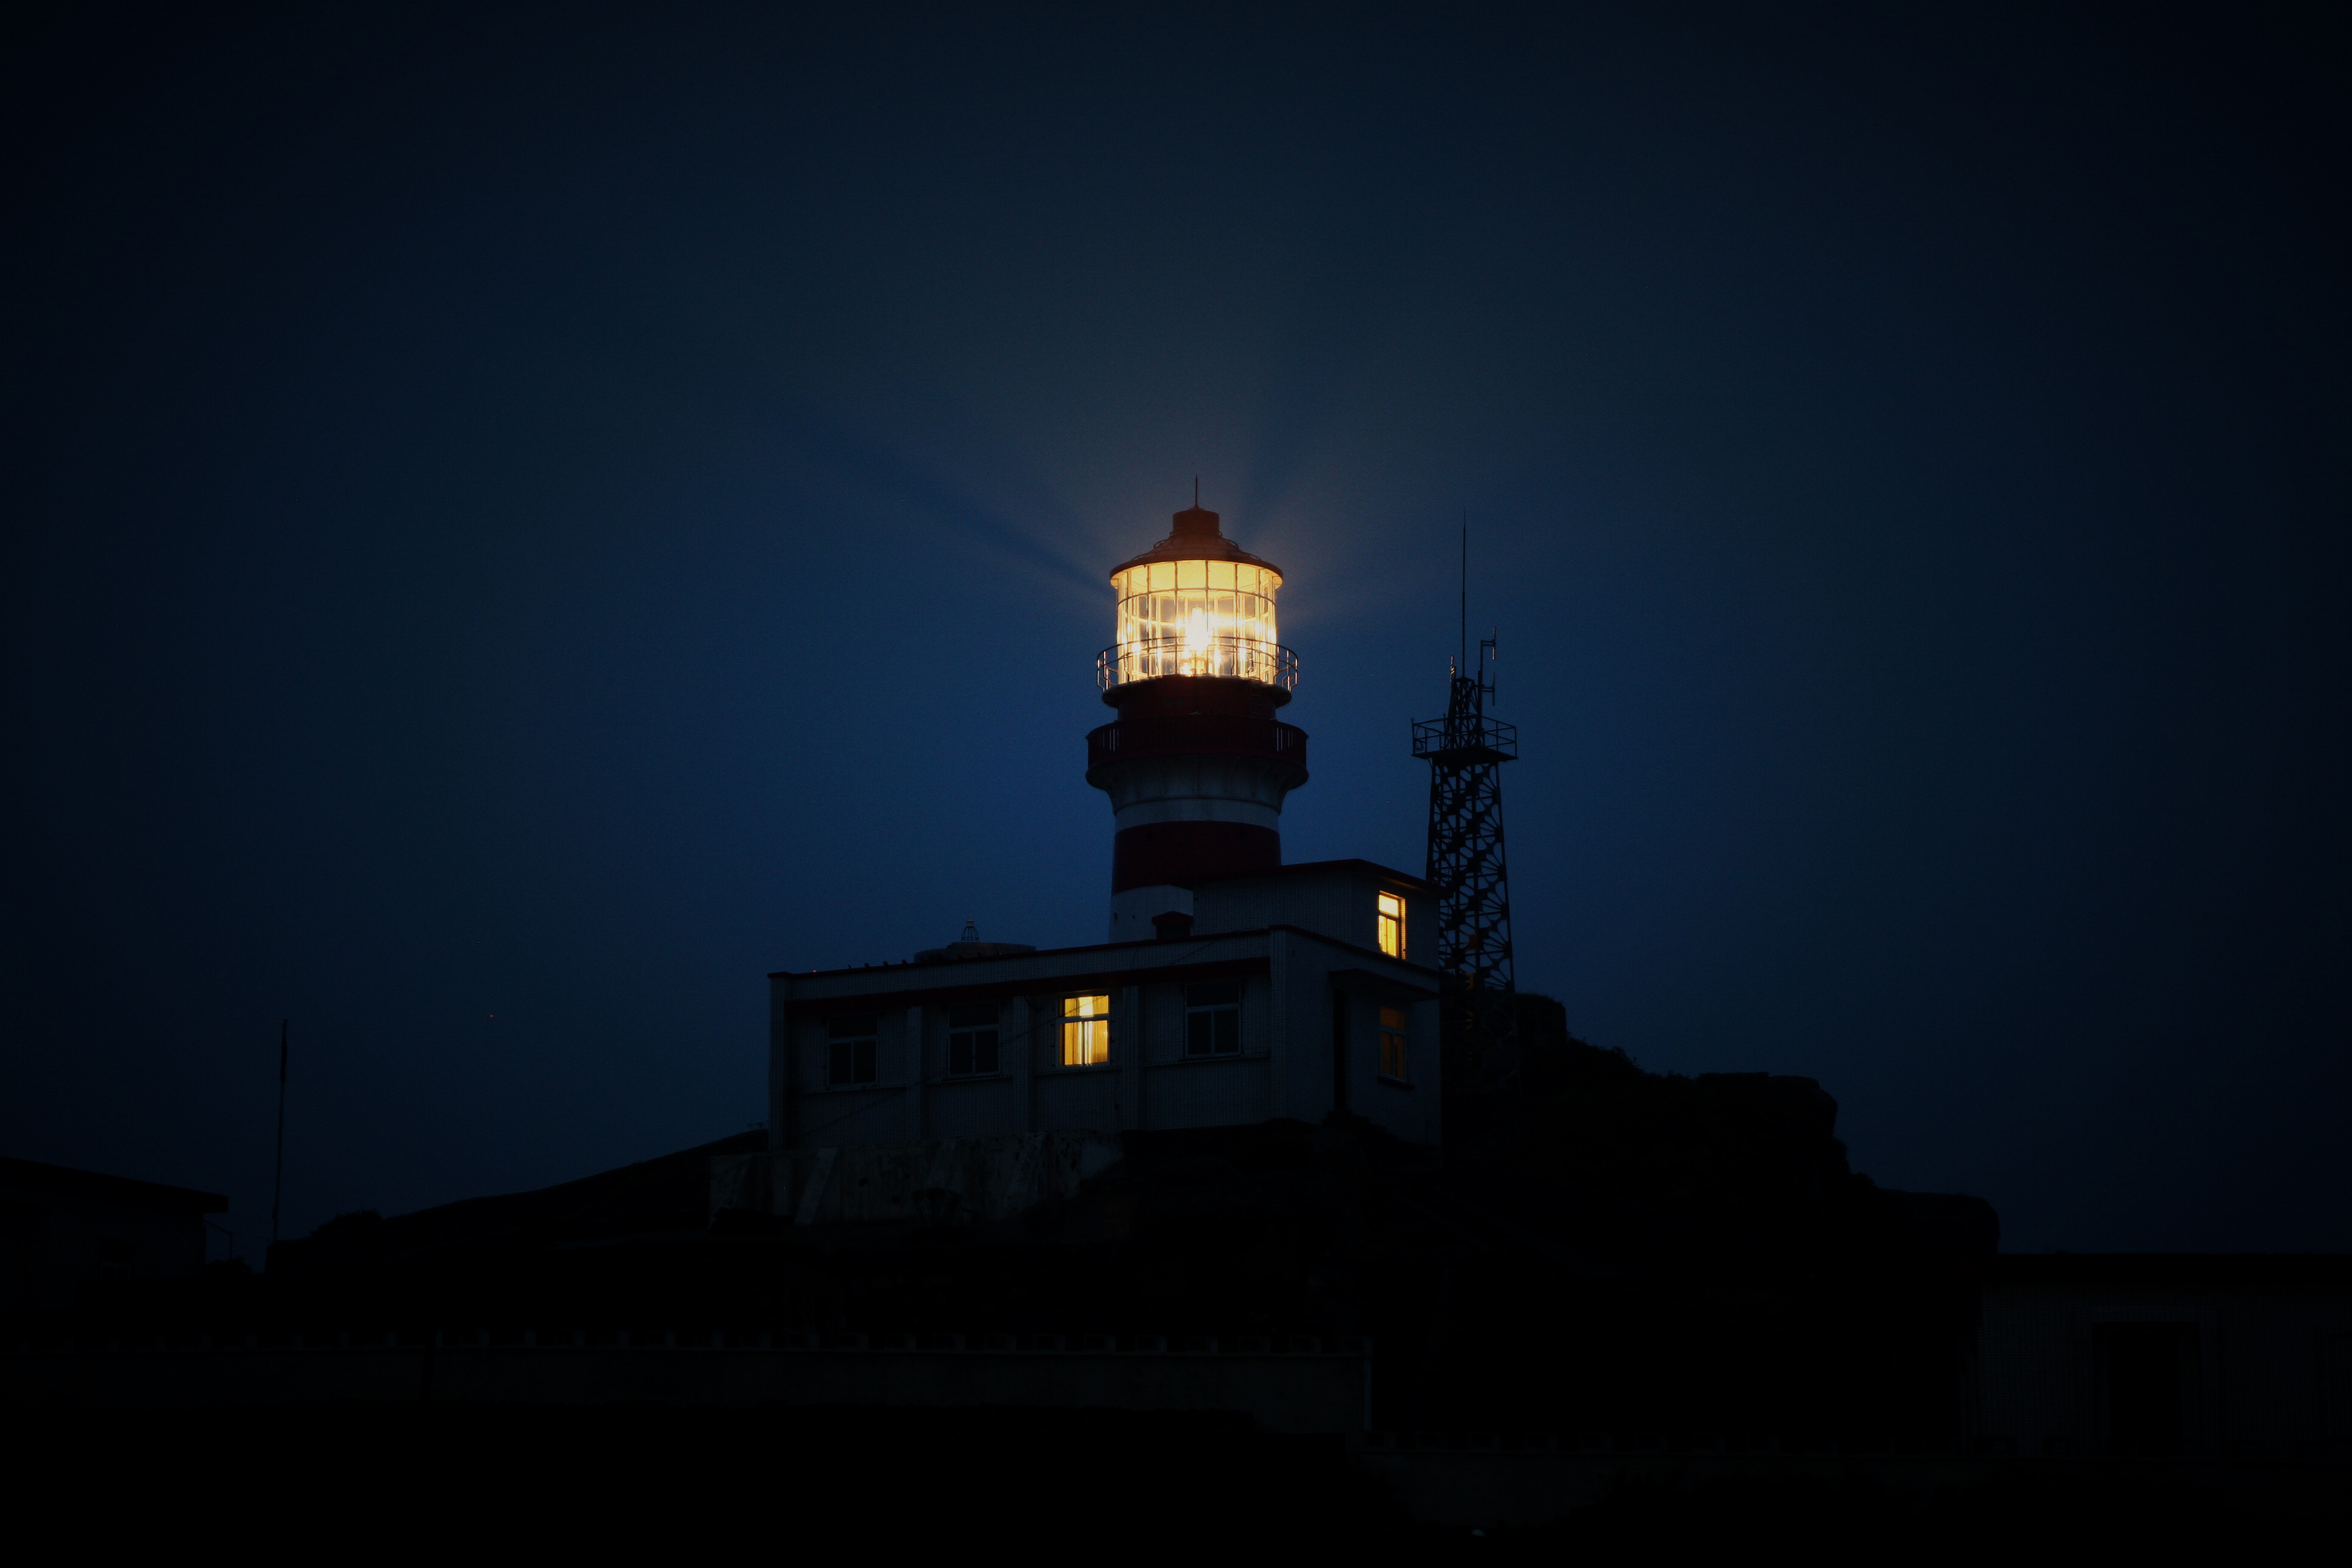
light, lighthouse, night, dawn, atmosphere, dark, dusk, evening, reflection, tower, darkness, lighting, publicdomain, nighttime, background, nautical